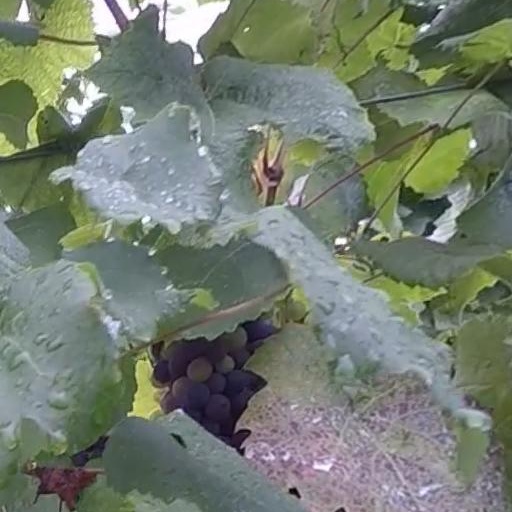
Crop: grape